Per Kristian Skulberg

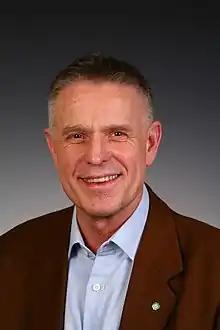
Per Kristian Skulberg

Per Kristian Skulberg (born 13 January 1951) is a Norwegian physician and politician. As former State Secretary in the Norwegian Ministry of Environment and in the Norwegian Ministry of Culture he has contributed within the field of heritage interpretation as basis for improved environmental management.